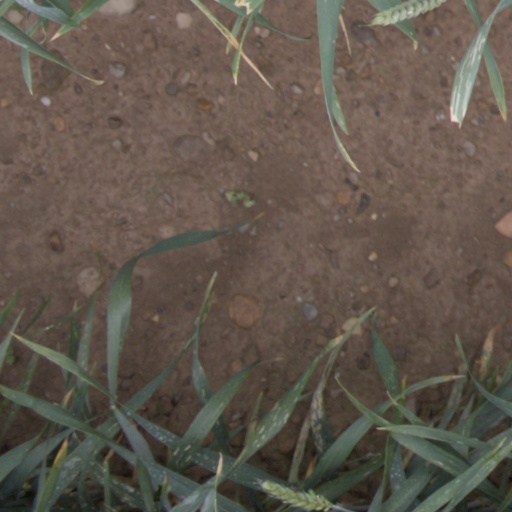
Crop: wheat